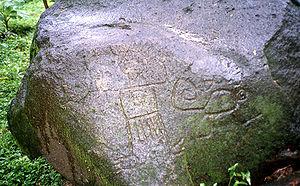
Ometepe est une île située dans le lac Nicaragua, au Nicaragua. Elle est constituée de deux stratovolcans, le Concepción, actif, et le Maderas, sans activité historique. Son nom vient du nahuatl : ōme et tepētl. Sur le plan administratif, l'île appartient au département de Rivas.